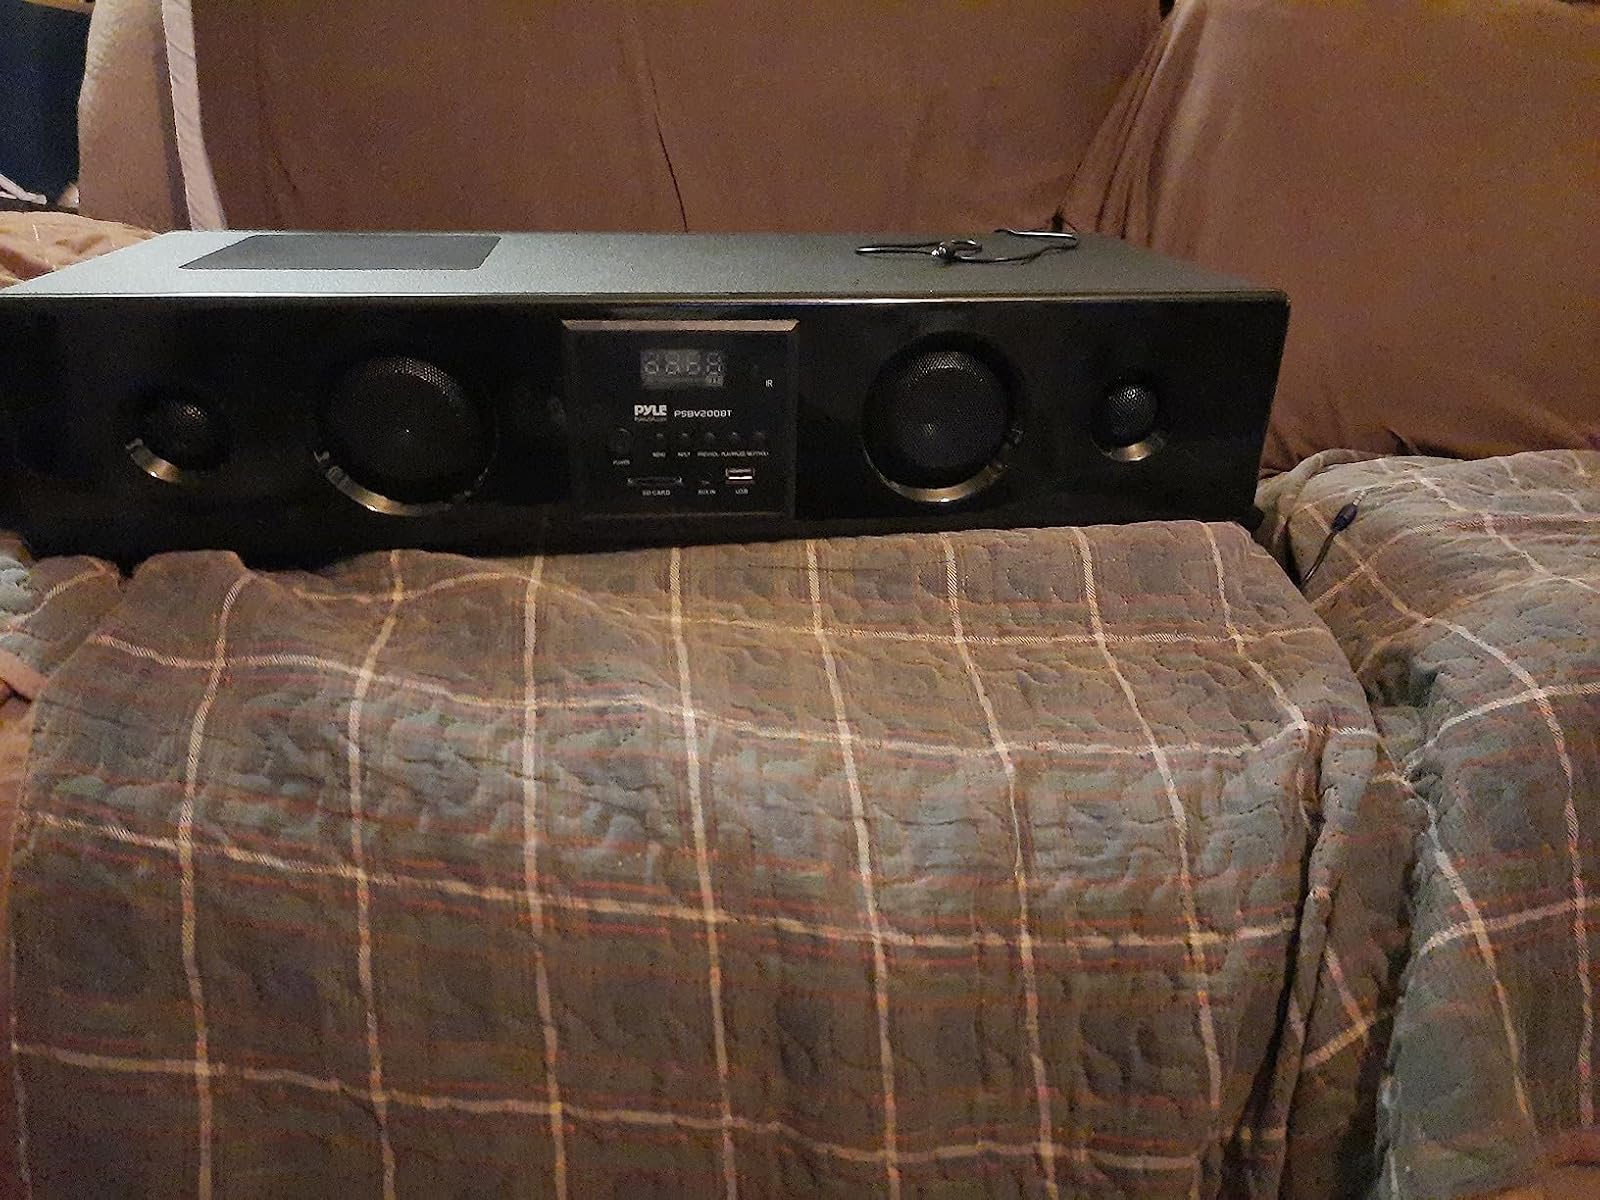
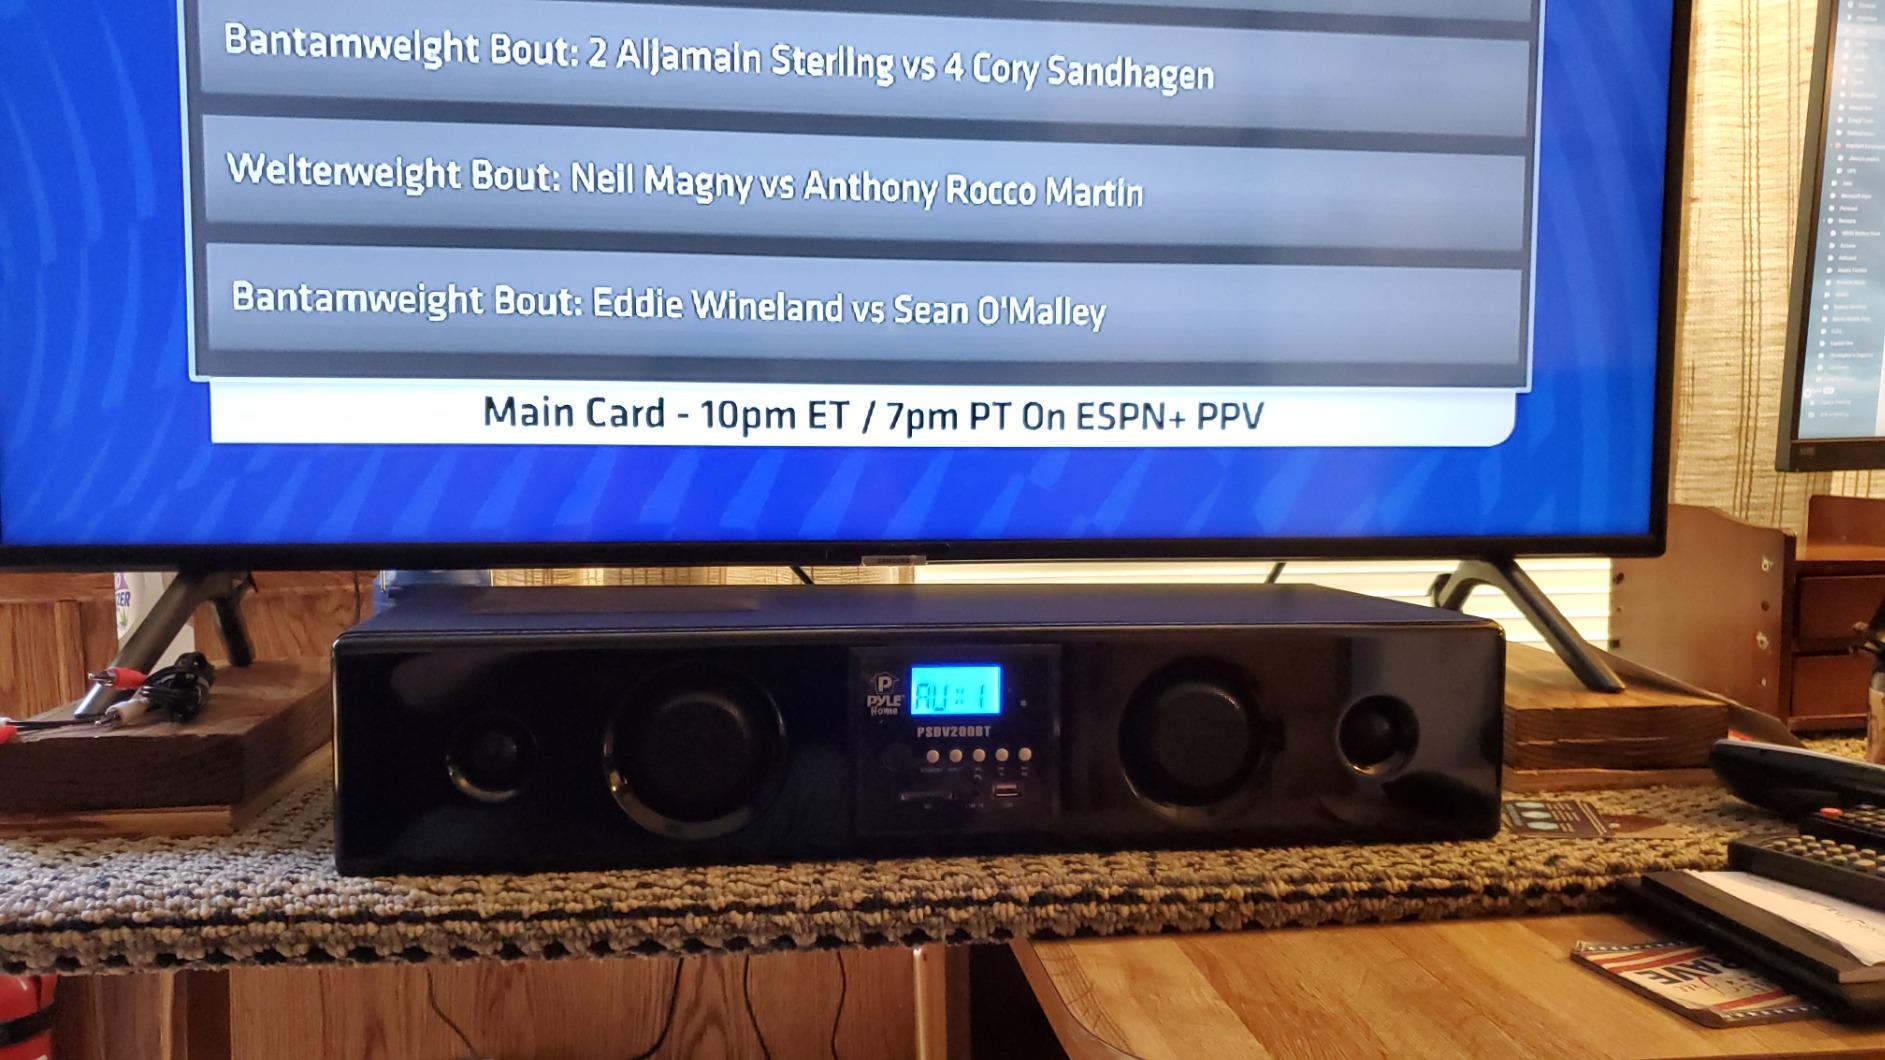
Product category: speaker
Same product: yes